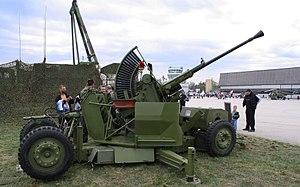
Le 40 mm Bofors est un canon antiaérien conçu par l’armurier suédois Bofors au début des années 1930. Sa version initiale était baptisée 40L60, car le tube a une longueur théorique égale à 60 fois le calibre. Il fut fabriqué en Suède par la société Bofors elle-même, mais également sous licence dans de nombreux autres pays. Une grande partie des nations impliquées dans le deuxième conflit mondial l'ont utilisé sous des versions différentes, et même après. De nombreuses versions sont toujours en service dans les années 2010.